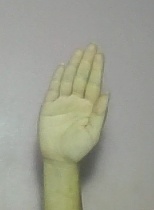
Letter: seen